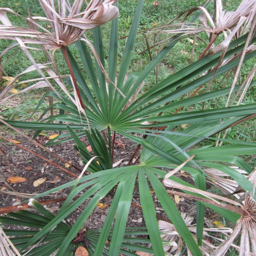
this palm tree has been in the garden and is hardy to - 10 degrees f .